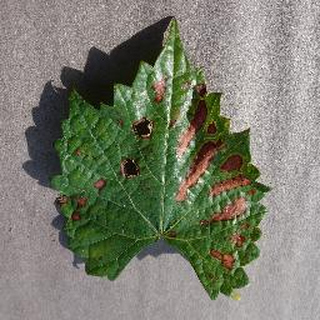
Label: grape_esca_black_measles